Geomorphology

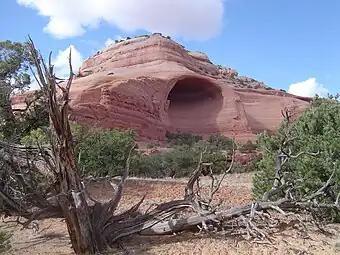
Wind-eroded alcove near Moab, Utah

Geomorphology was started to be put on a solid quantitative footing in the middle of the 20th century. Following the early work of Grove Karl Gilbert around the turn of the 20th century, a group of mainly American natural scientists, geologists and hydraulic engineers including William Walden Rubey, Ralph Alger Bagnold, Hans Albert Einstein, Frank Ahnert, John Hack, Luna Leopold, A. Shields, Thomas Maddock, Arthur Strahler, Stanley Schumm, and Ronald Shreve began to research the form of landscape elements such as rivers and hillslopes by taking systematic, direct, quantitative measurements of aspects of them and investigating the scaling of these measurements. These methods began to allow prediction of the past and future behavior of landscapes from present observations, and were later to develop into the modern trend of a highly quantitative approach to geomorphic problems. Many groundbreaking and widely cited early geomorphology studies appeared in the Bulletin of the Geological Society of America, and received only few citations prior to 2000 (they are examples of "sleeping beauties") when a marked increase in quantitative geomorphology research occurred.